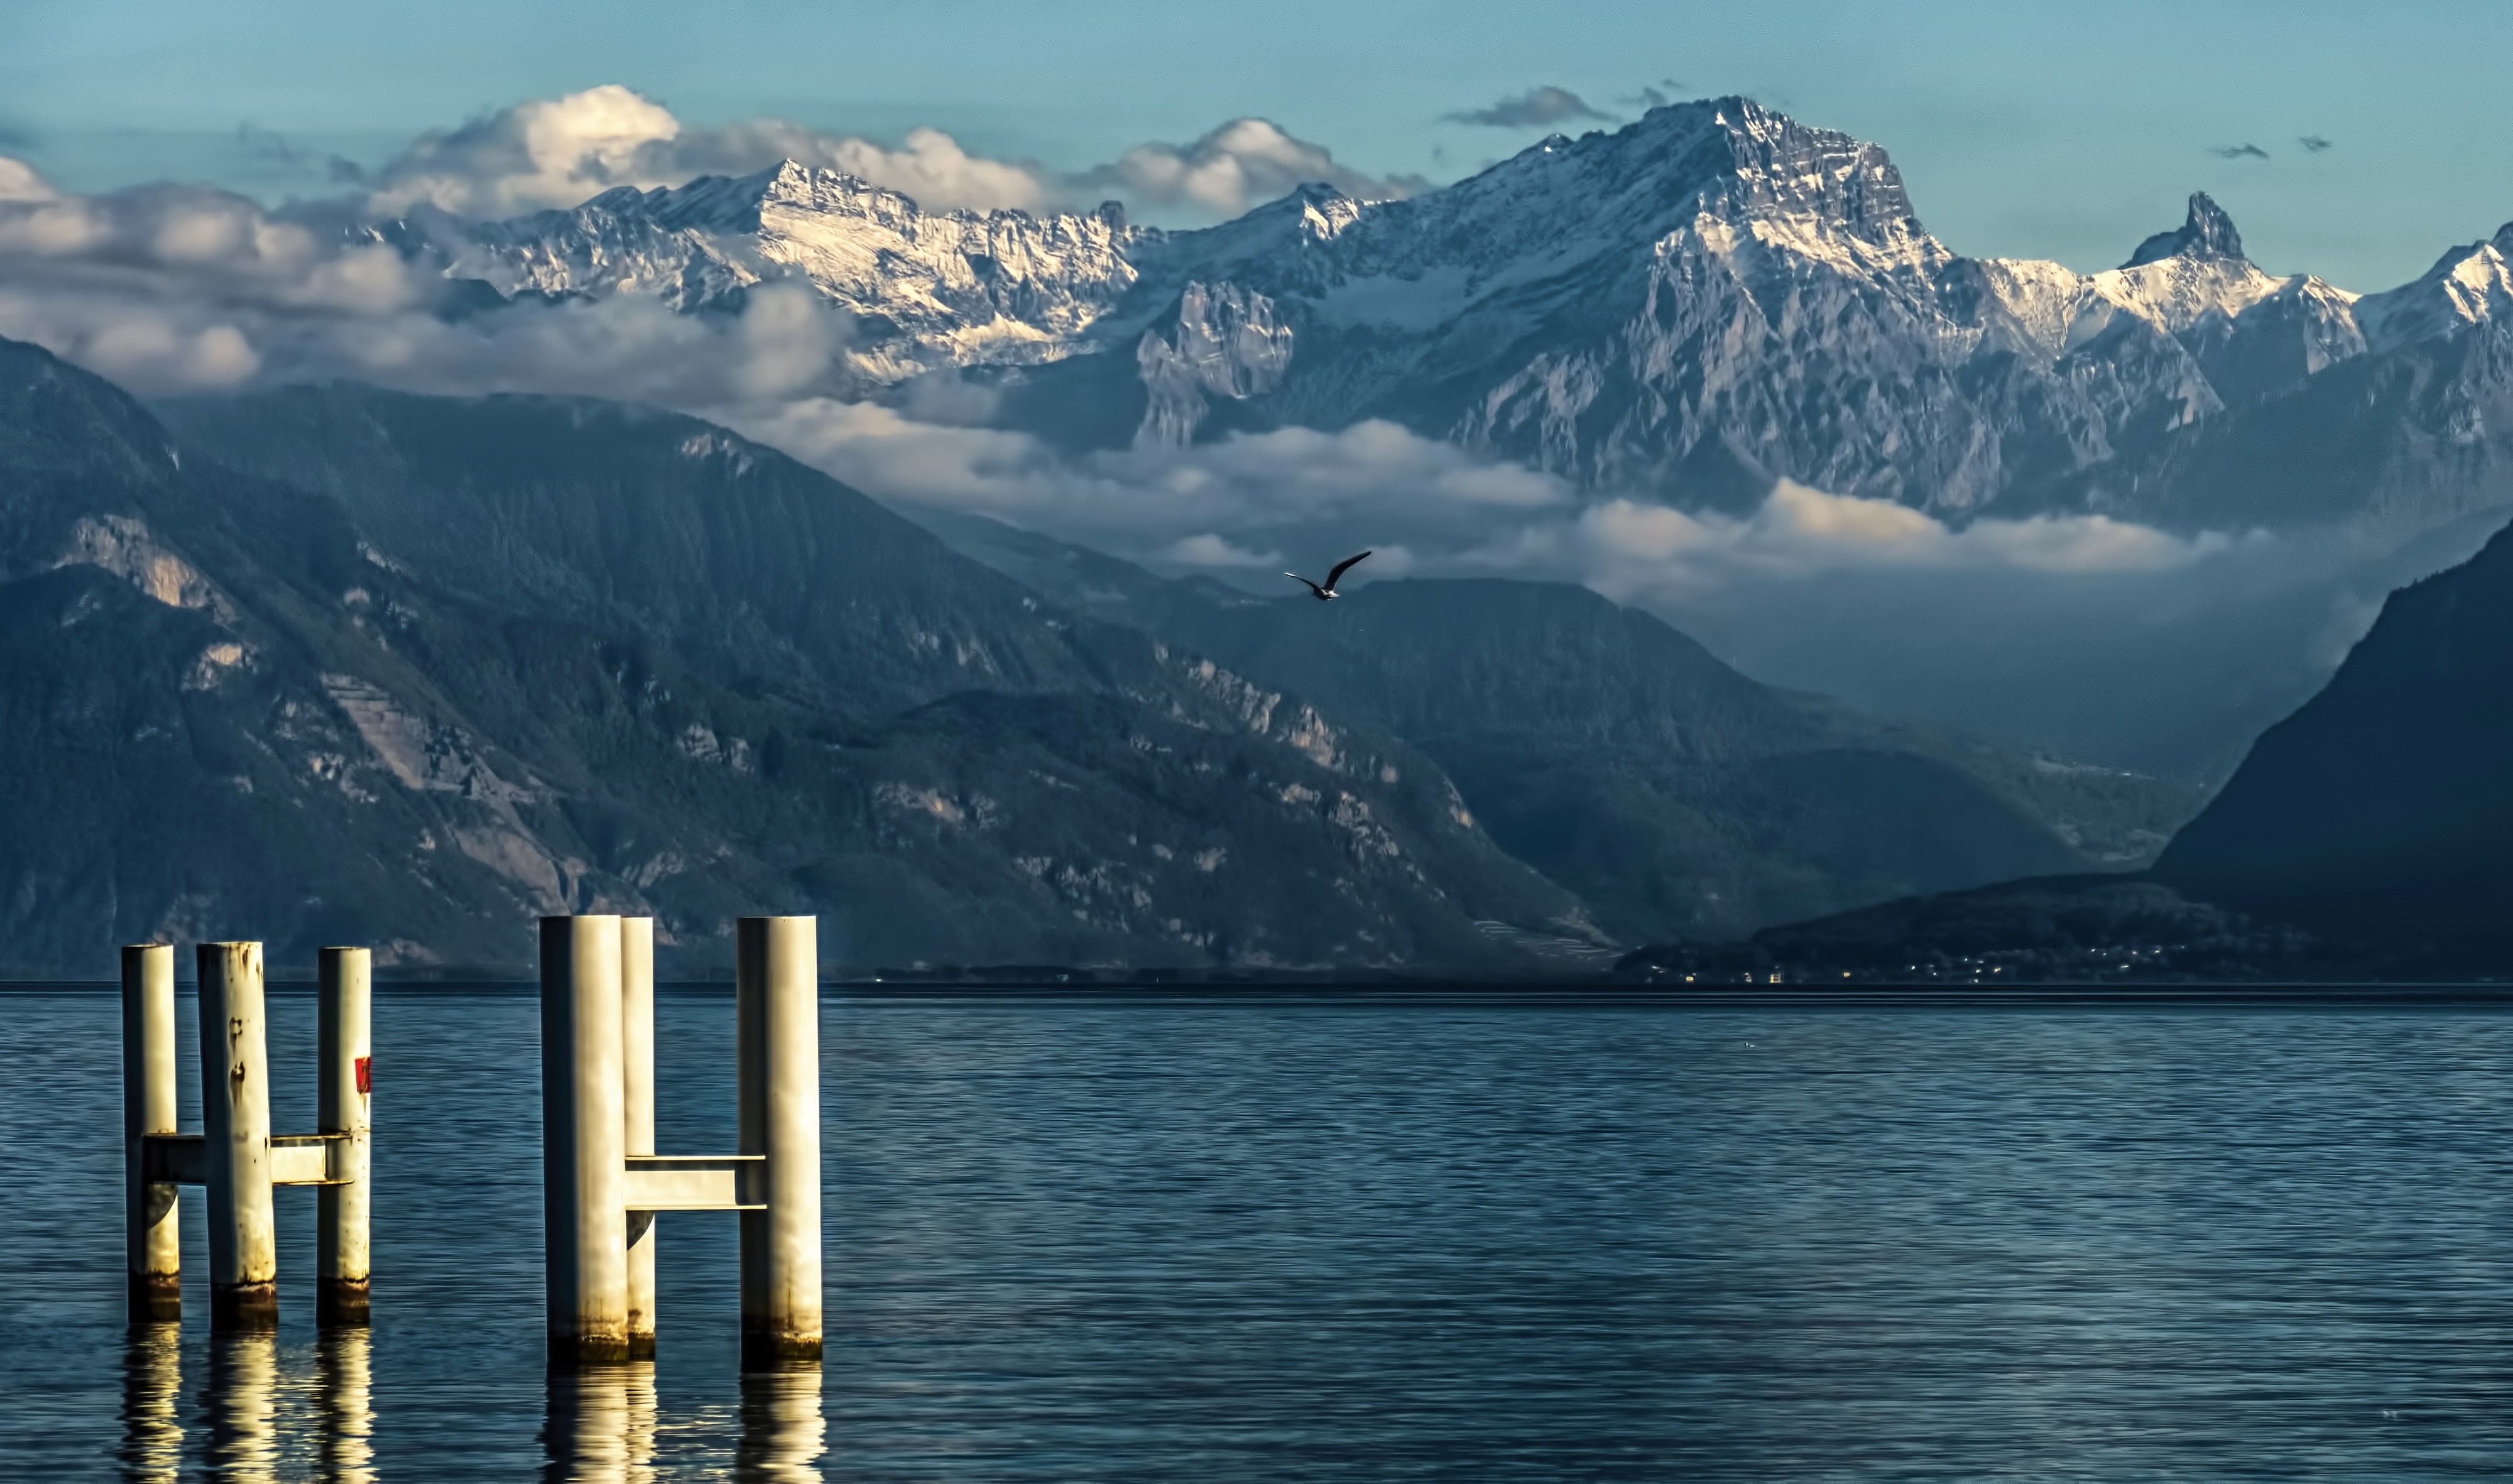
landscape, sea, water, nature, mountain, snow, hiking, field, lake, adventure, mountain range, reflection, fjord, winter landscape, birds, colors, alps, winters, loch, landform, snowy landscape, atmospheric phenomenon, mountainous landforms, glacial landform